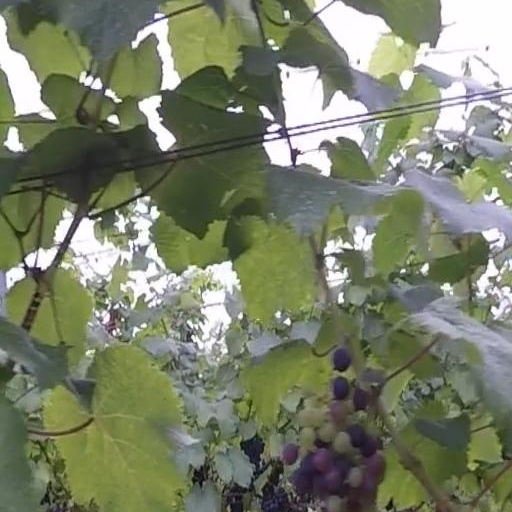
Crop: grape